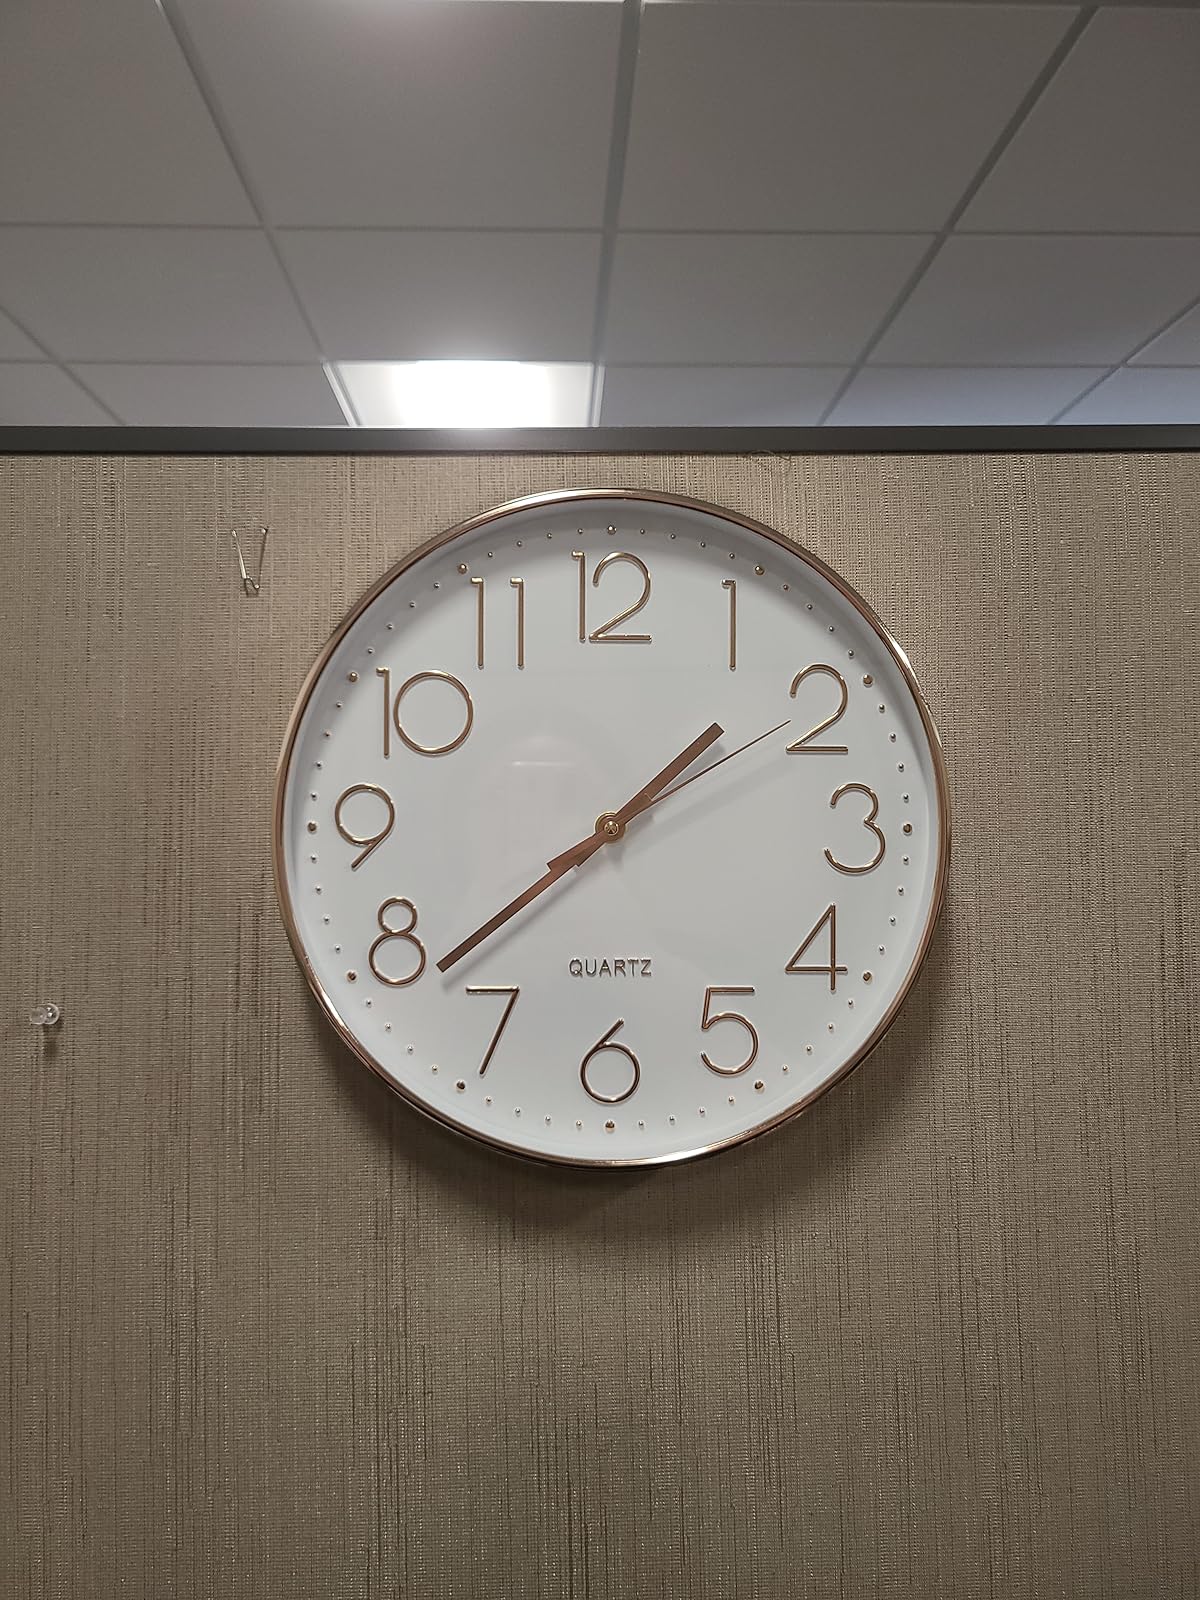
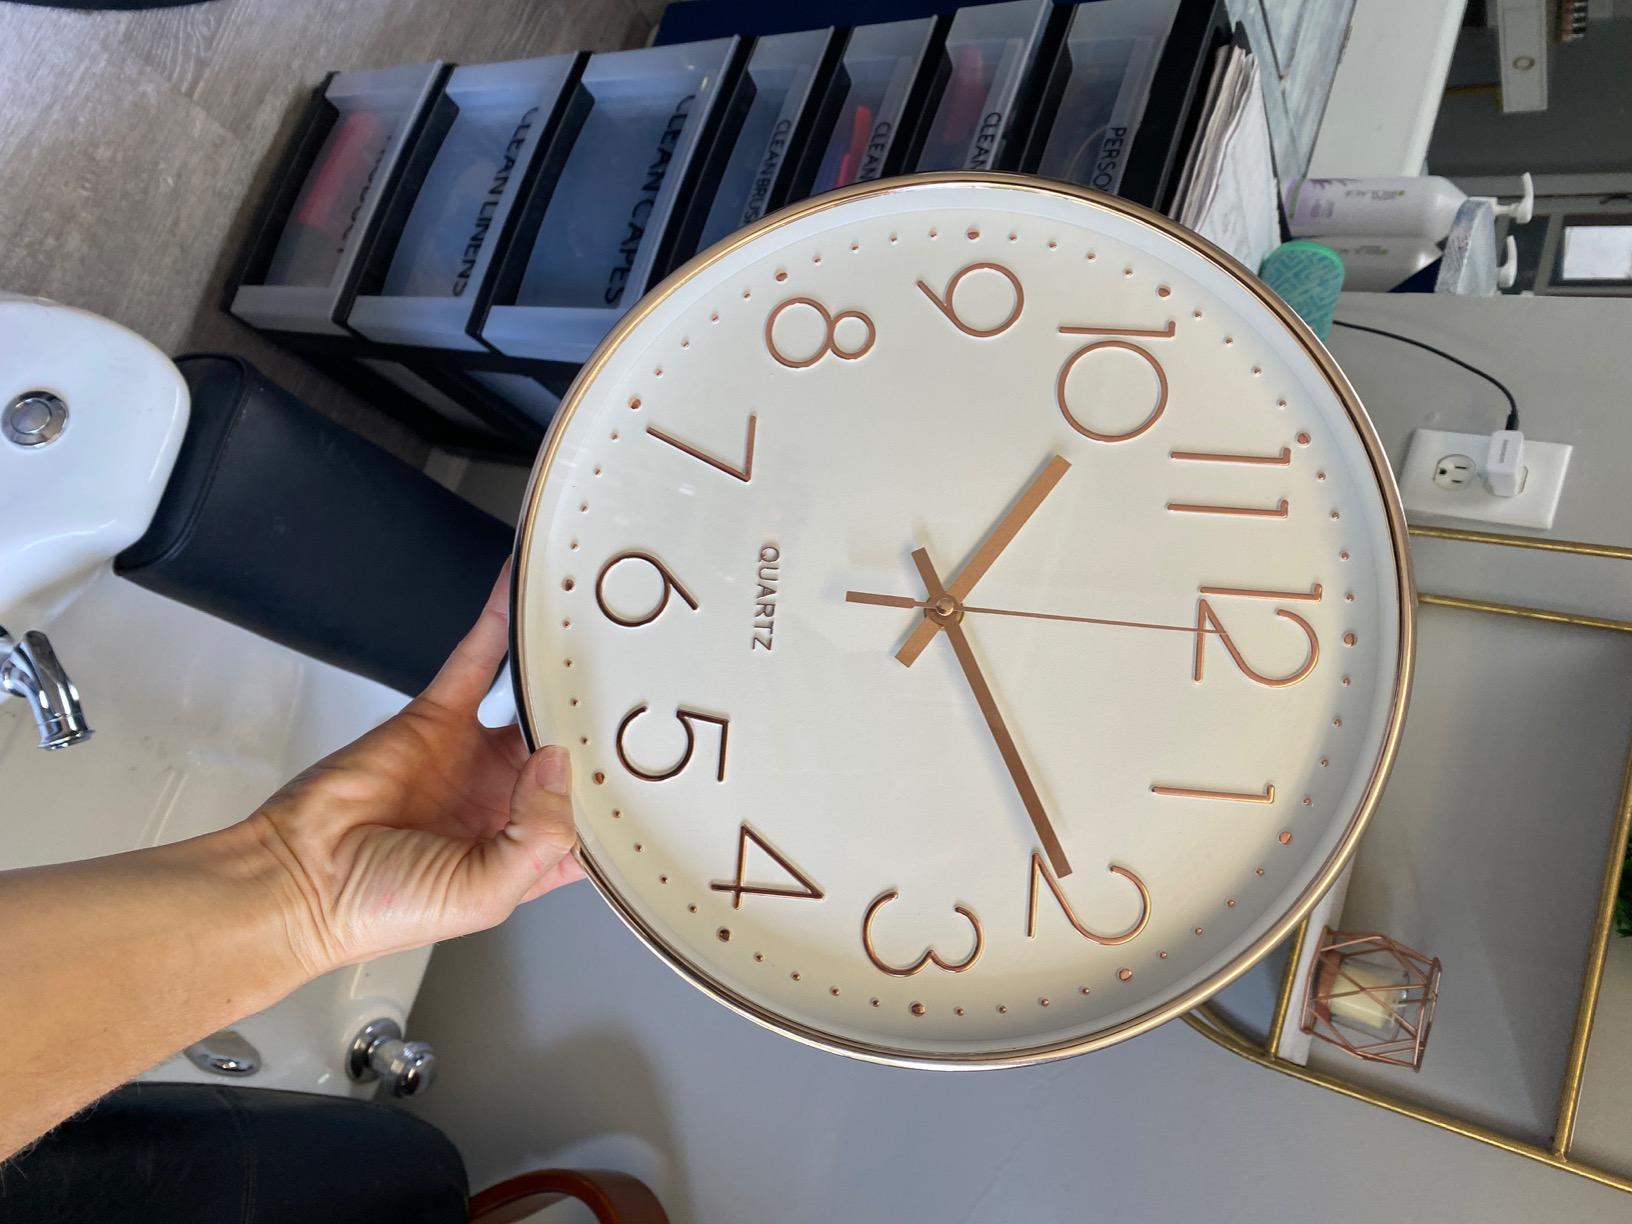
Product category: clock
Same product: yes